Ōmoridai Station

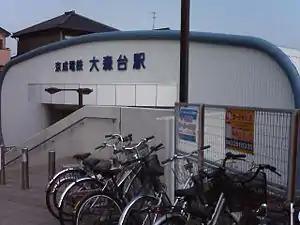
Ōmoridai Station

is a railway station operated by the Keisei Electric Railway located in Chūō-ku, Chiba Japan. It is 4.2 kilometers from the terminus of the Keisei Chihara Line at Chiba-Chūō Station.